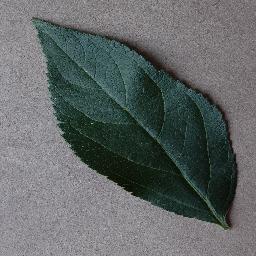
Label: Apple___healthy